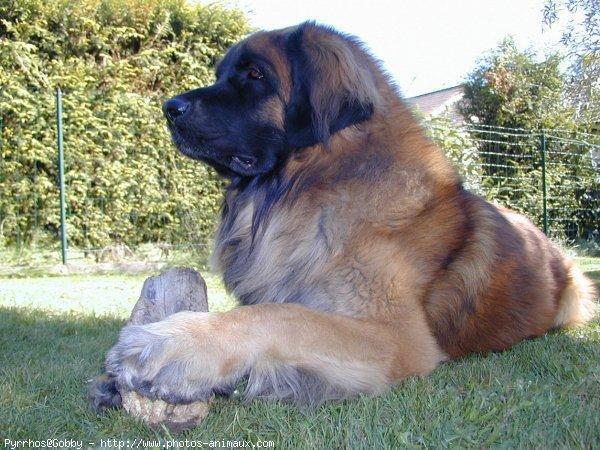
Leonberg